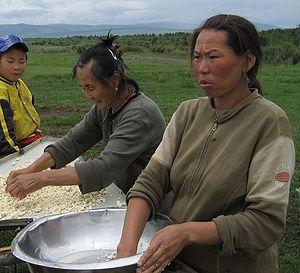
La condition des femmes en Mongolie représente une exception en comparaison avec celle des femmes des pays asiatiques voisins. Échappant à une partie des discriminations constatées dans d'autres pays du monde, malgré une hiérarchisation des genres et traditionnellement une séparation des rôles et des tâches, elles restent toutefois exclues du pouvoir politique, avec un recul depuis les années 1992, et souffrent de discriminations en matière d'égalité d'accès à l'emploi et de revenus. Elles sont victimes de violences sexistes, et de prostitution forcée, selon le gouvernement, qui indique devoir poursuivre ses efforts pour aboutir à la parité ainsi qu'à la reconnaissance de leurs droits.